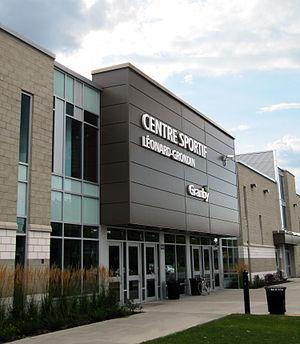
Centre sportif Léonard-Grondin (Granby, Québec) - façade
Granby est une ville, située dans la MRC de La Haute-Yamaska en Montérégie, au Québec, au Canada et dans la région touristique des Cantons-de-l'Est.